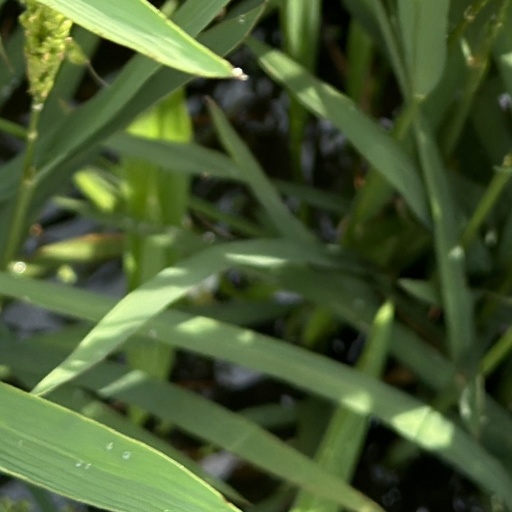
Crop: rice